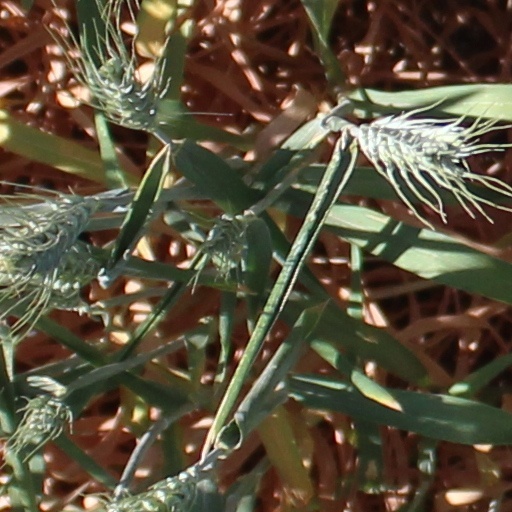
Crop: wheat